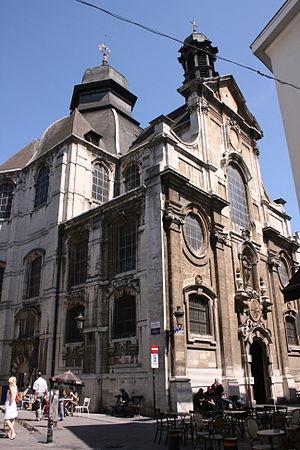
Eglise notre-Dame du Bon Secours, rue Marché au Charbon, Bruxelles (Belgique). Baroque flamand. Architecte Jean Cortvrindt This is a photo of a monument in Brussels, number: 2043-0005/0
Jean Cortvriendt, né à Bruxelles au début du XVIIᵉ siècle, est un architecte et sculpteur baroque des Pays-Bas du sud.
L'église Notre-Dame de Bon Secours, sise au coin de la rue du Marché au Charbon et de la rue du Jardin des Olives, au centre de la ville de Bruxelles est un édifice religieux datant du XVIIᵉ siècle. Elle est église paroissiale catholique du quartier proche de l'hôtel de ville de Bruxelles.
Cette page reprend une partie des bâtiments remarquables se trouvant sur le trajet de la ligne 3 du tramway de Bruxelles.